Hugo Pérez (footballer, born 1968)

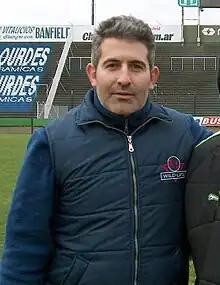
Pérez in 2004

Hugo Leonardo Pérez (born 6 October 1968, in Avellaneda) is a former Argentine football midfielder. He played for both of the Avellaneda giants; Racing Club and Club Atlético Independiente.